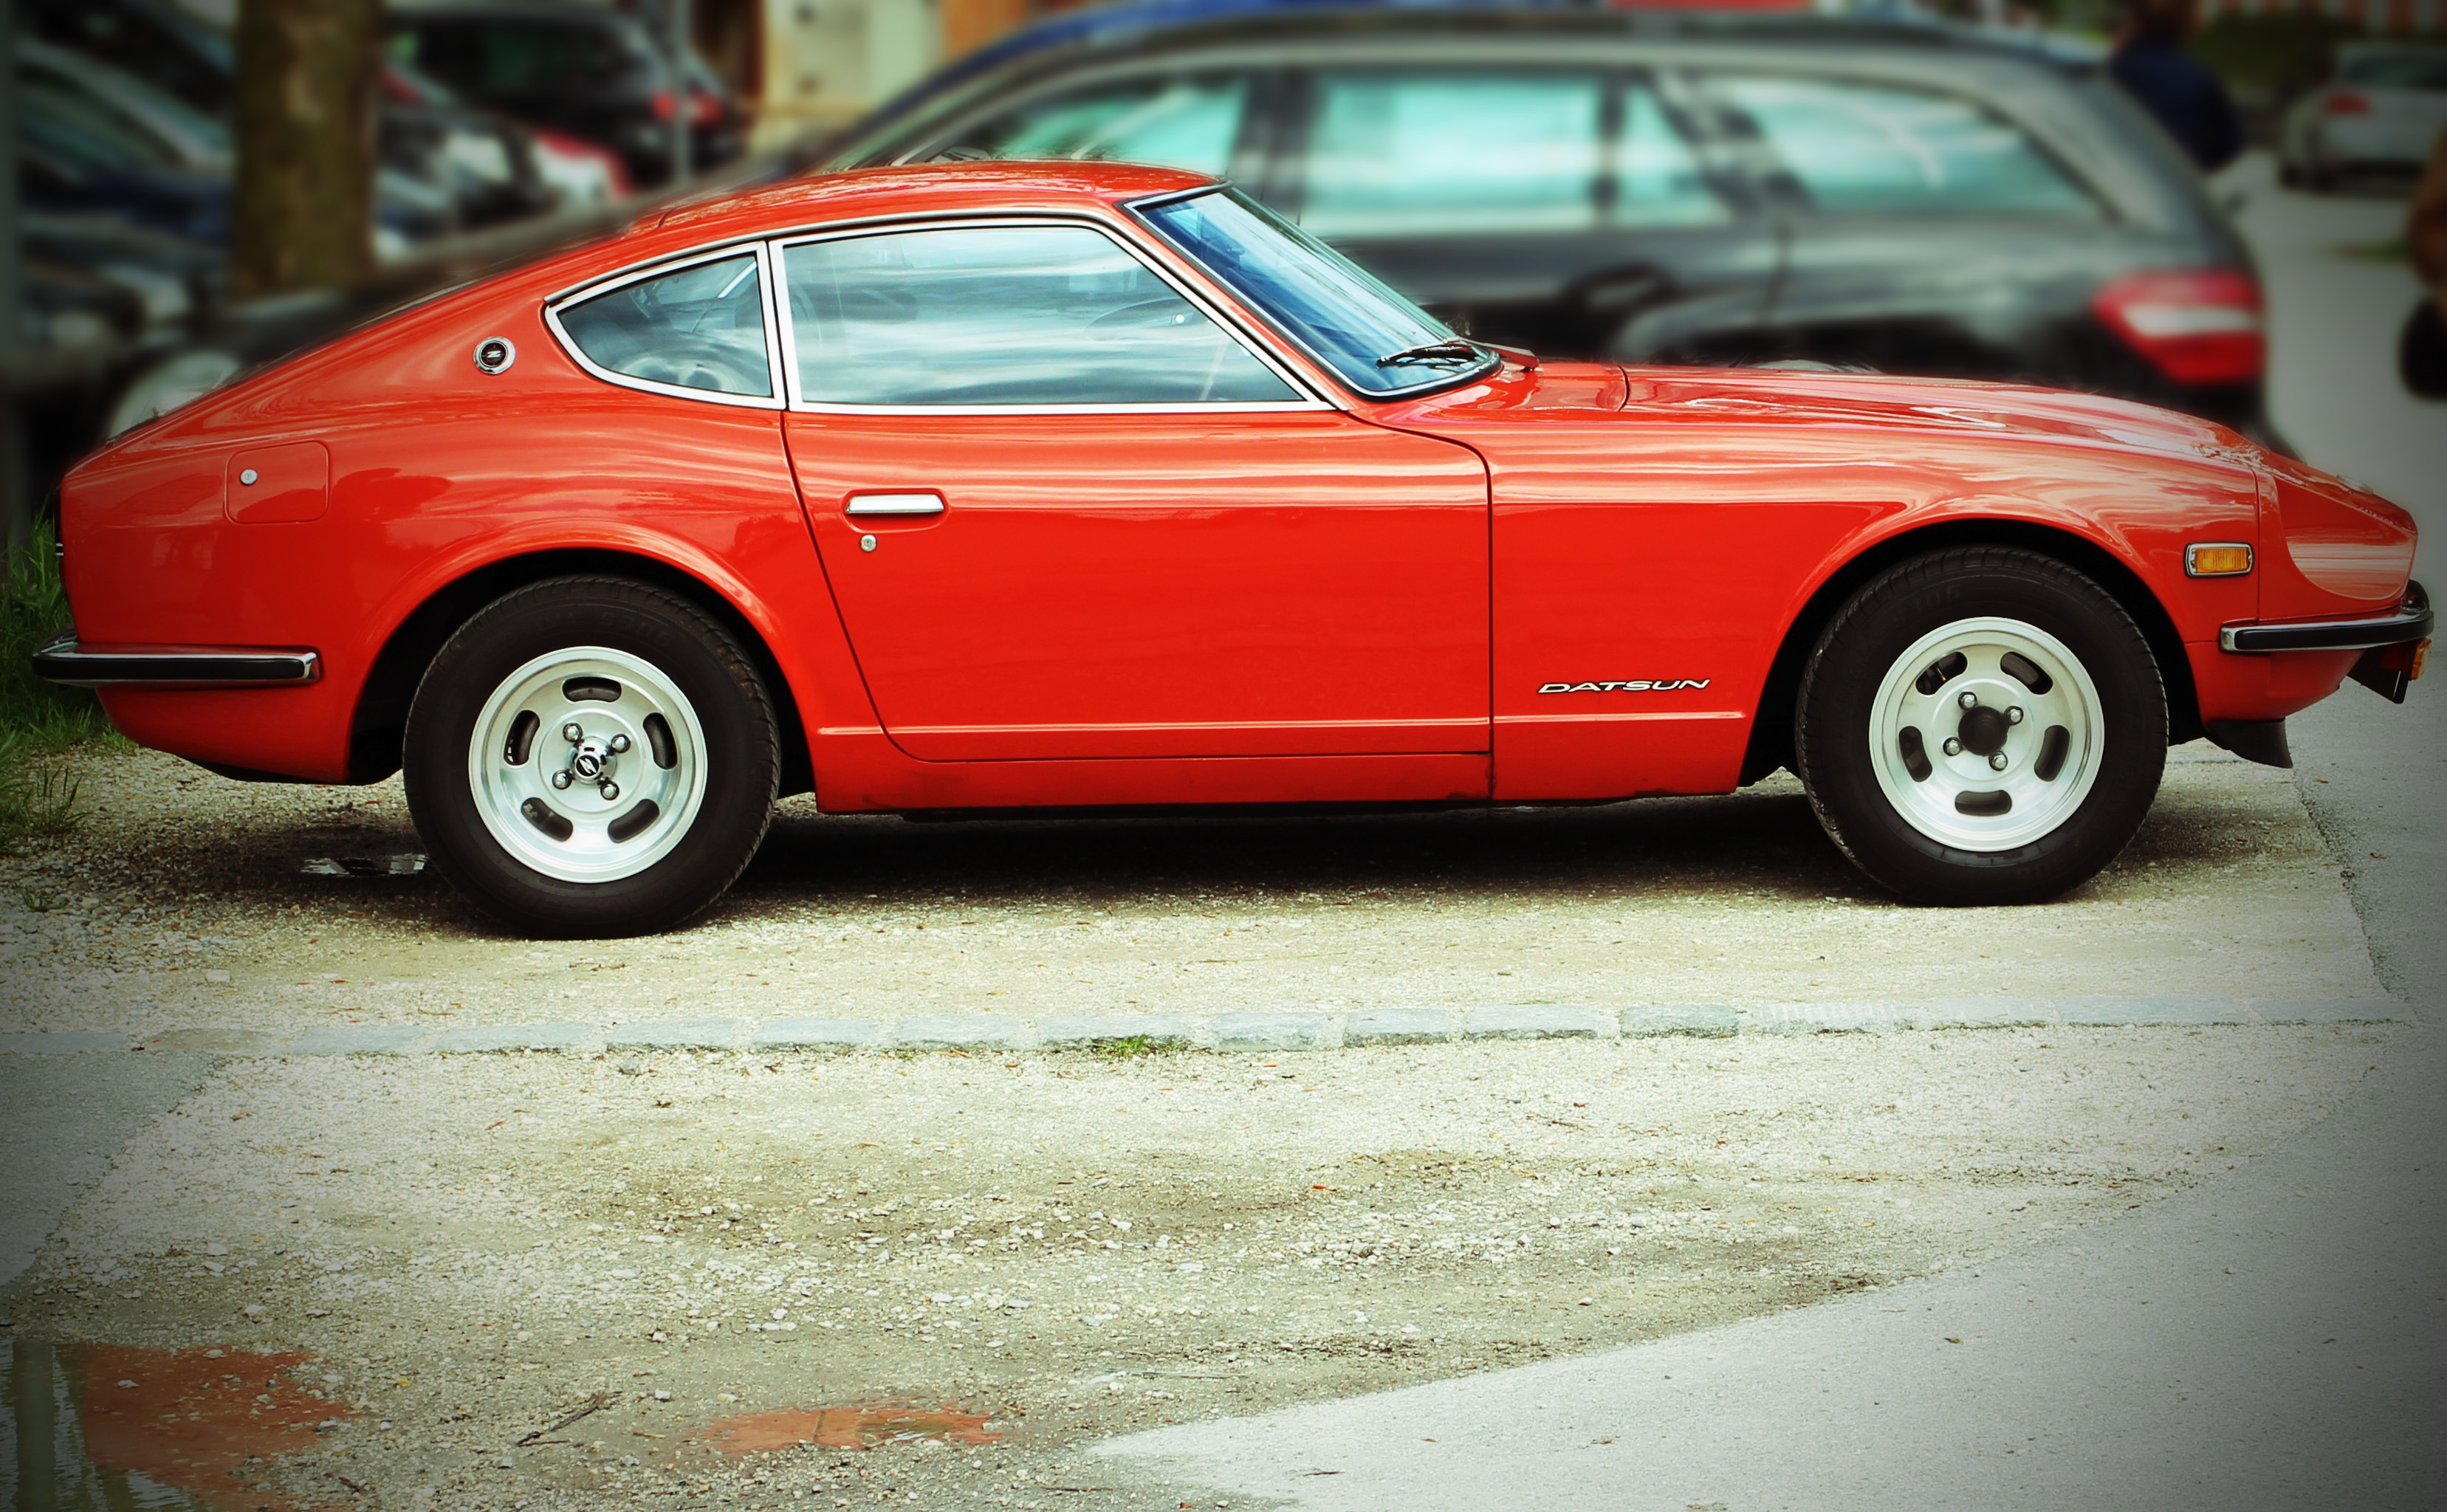
car, wheel, automobile, retro, red, vehicle, auto, sports car, supercar, oldtimer, classic, convertible, coupe, datsun, flitzer, land vehicle, automobile make, automotive design, performance car, datsun nissan z car, first generation nissan z car s30